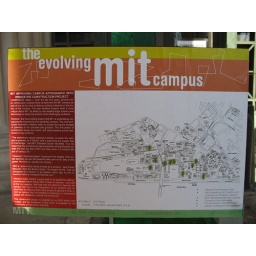
The sign has a great official-sounding blurb and shows all the places the green spaces were left around the institvte.